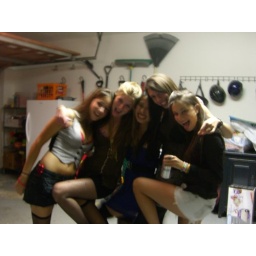
where the parties are in garages and the girls dress as hoes